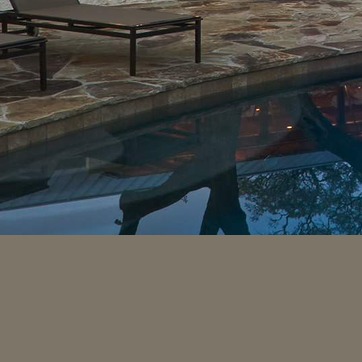
Material: water